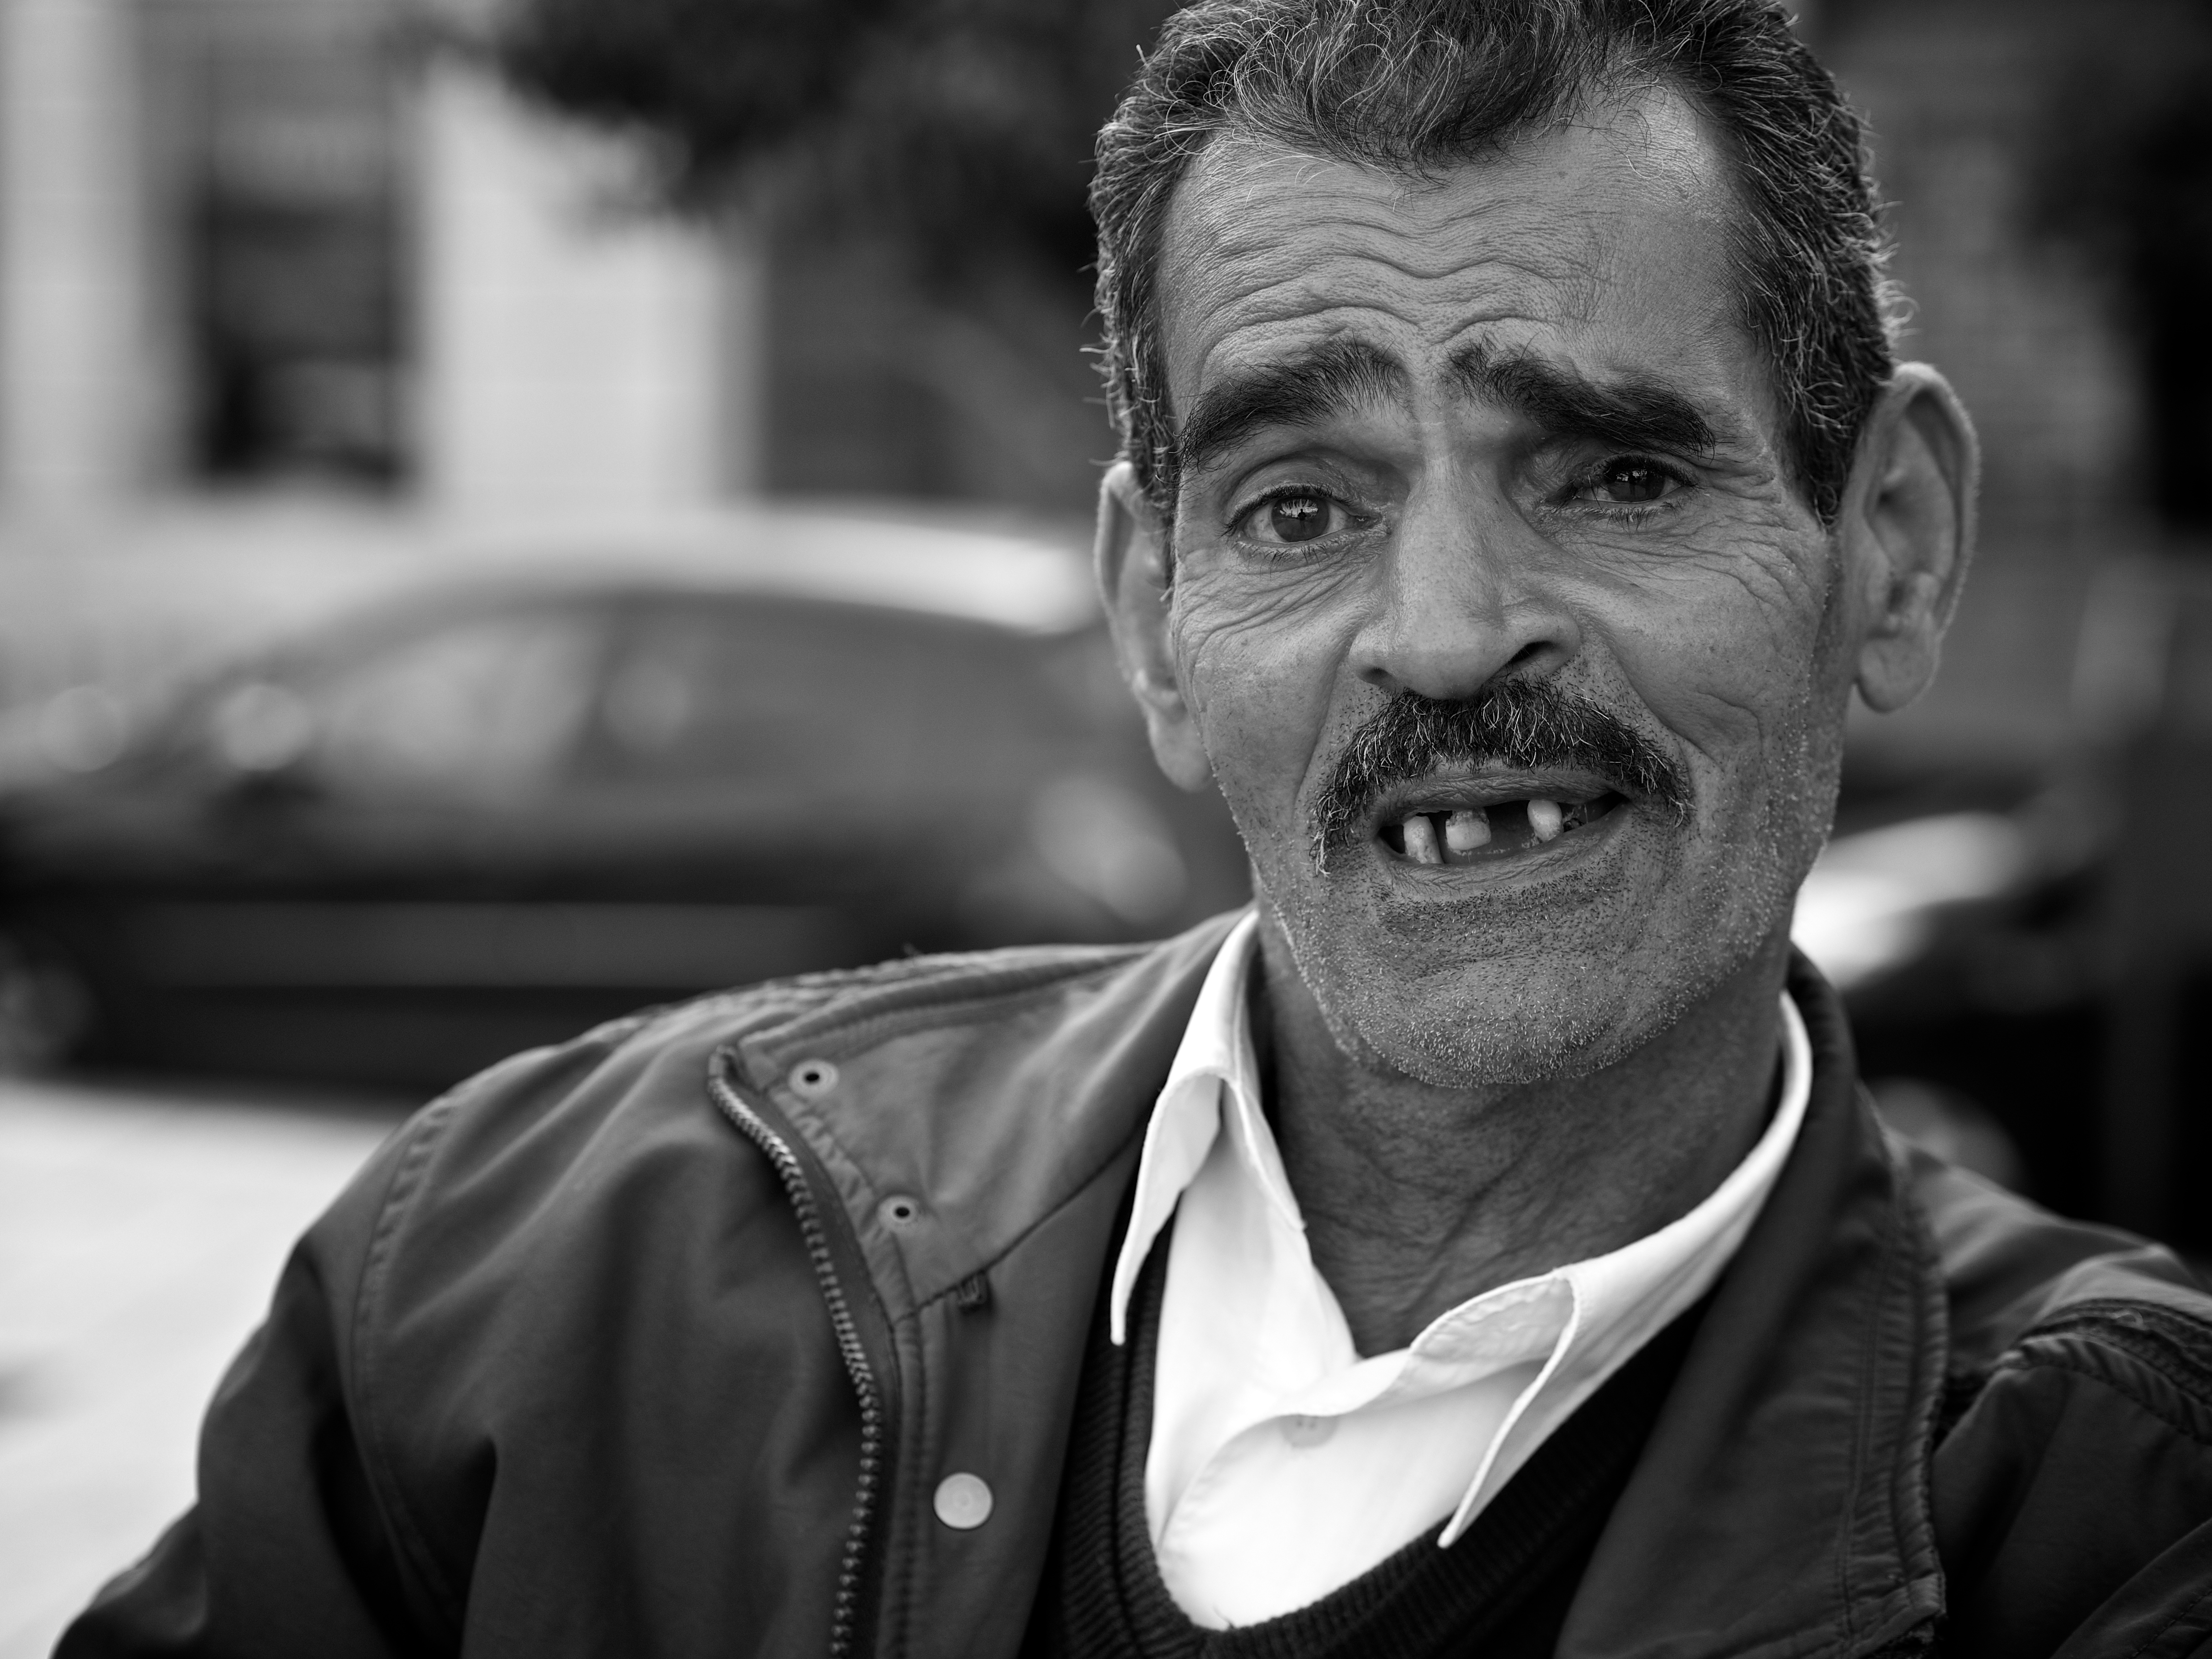
man, person, black and white, white, street, photography, ebook, male, portrait, training, black, monochrome, streetphotography, flickr, thomas, video, olympus, omd, fuji, leica, monochrom, leuthard, hcb, thomasleuthard, monochrome photography, portrait photography, facial hair